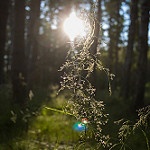
Label: forest